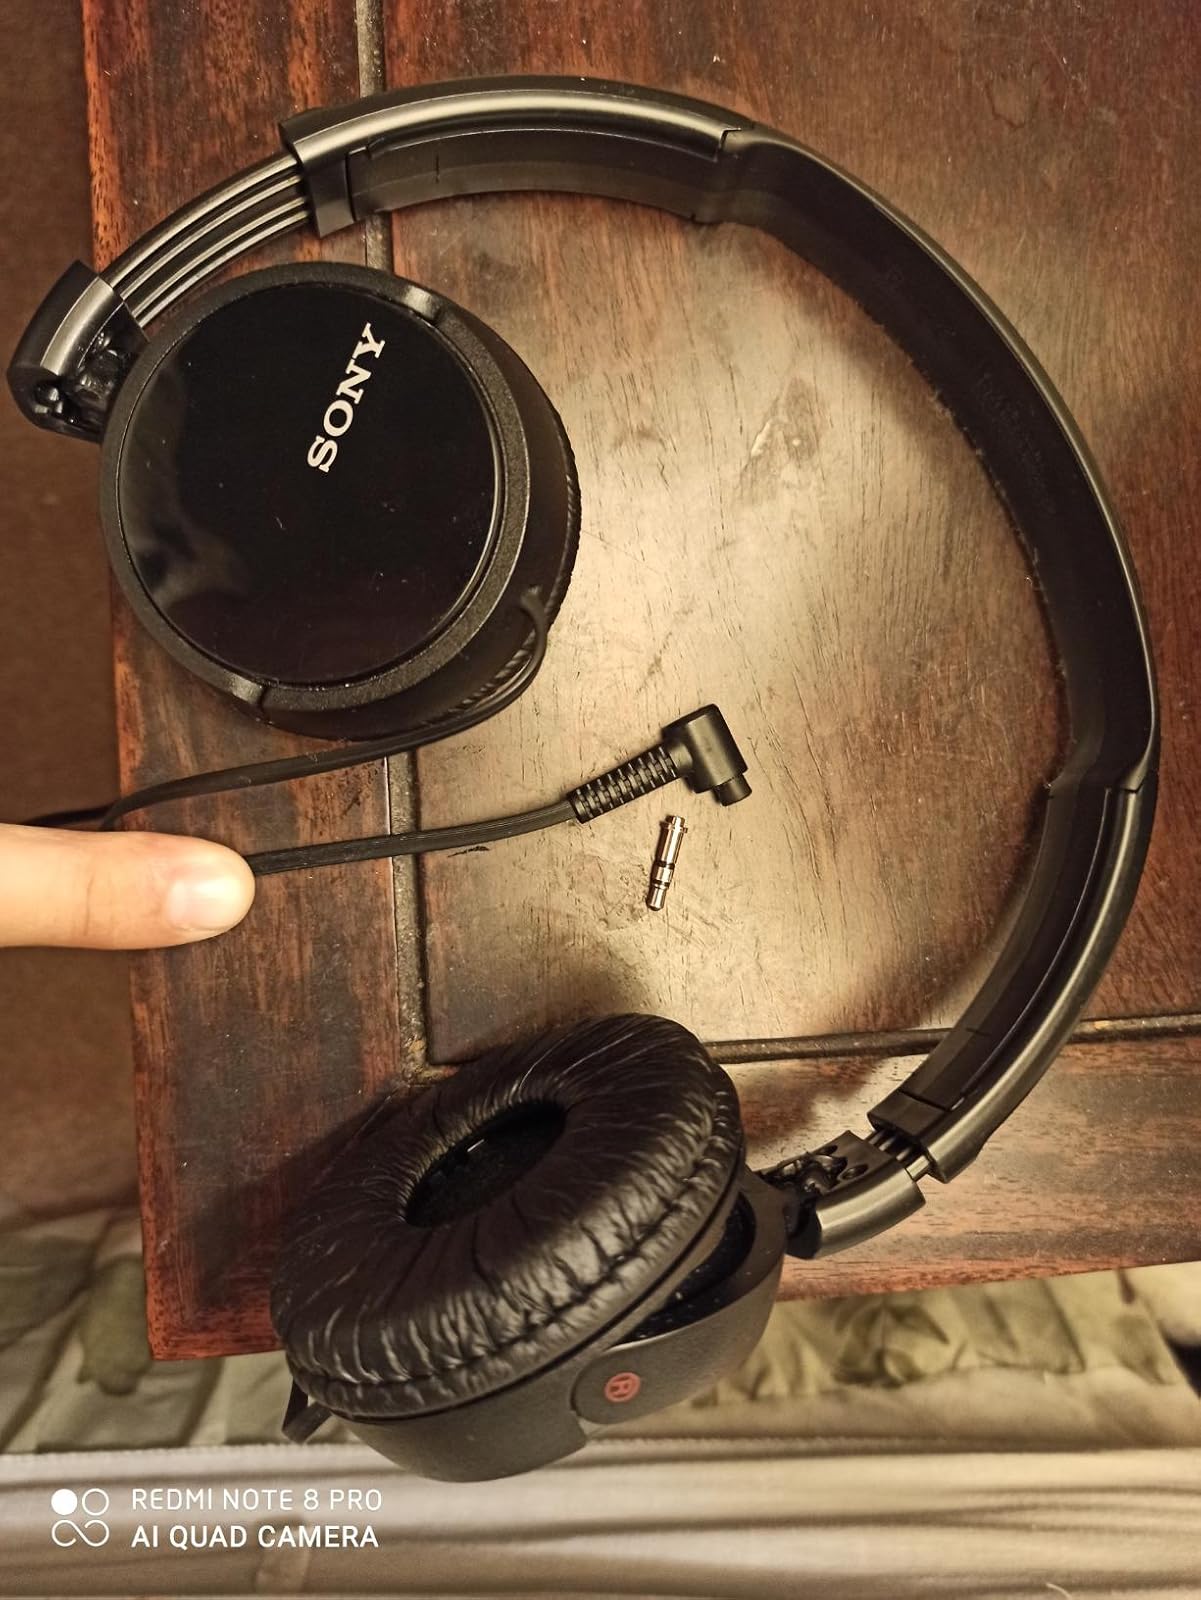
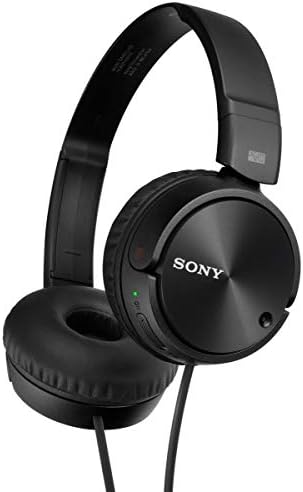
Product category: headphones
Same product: yes